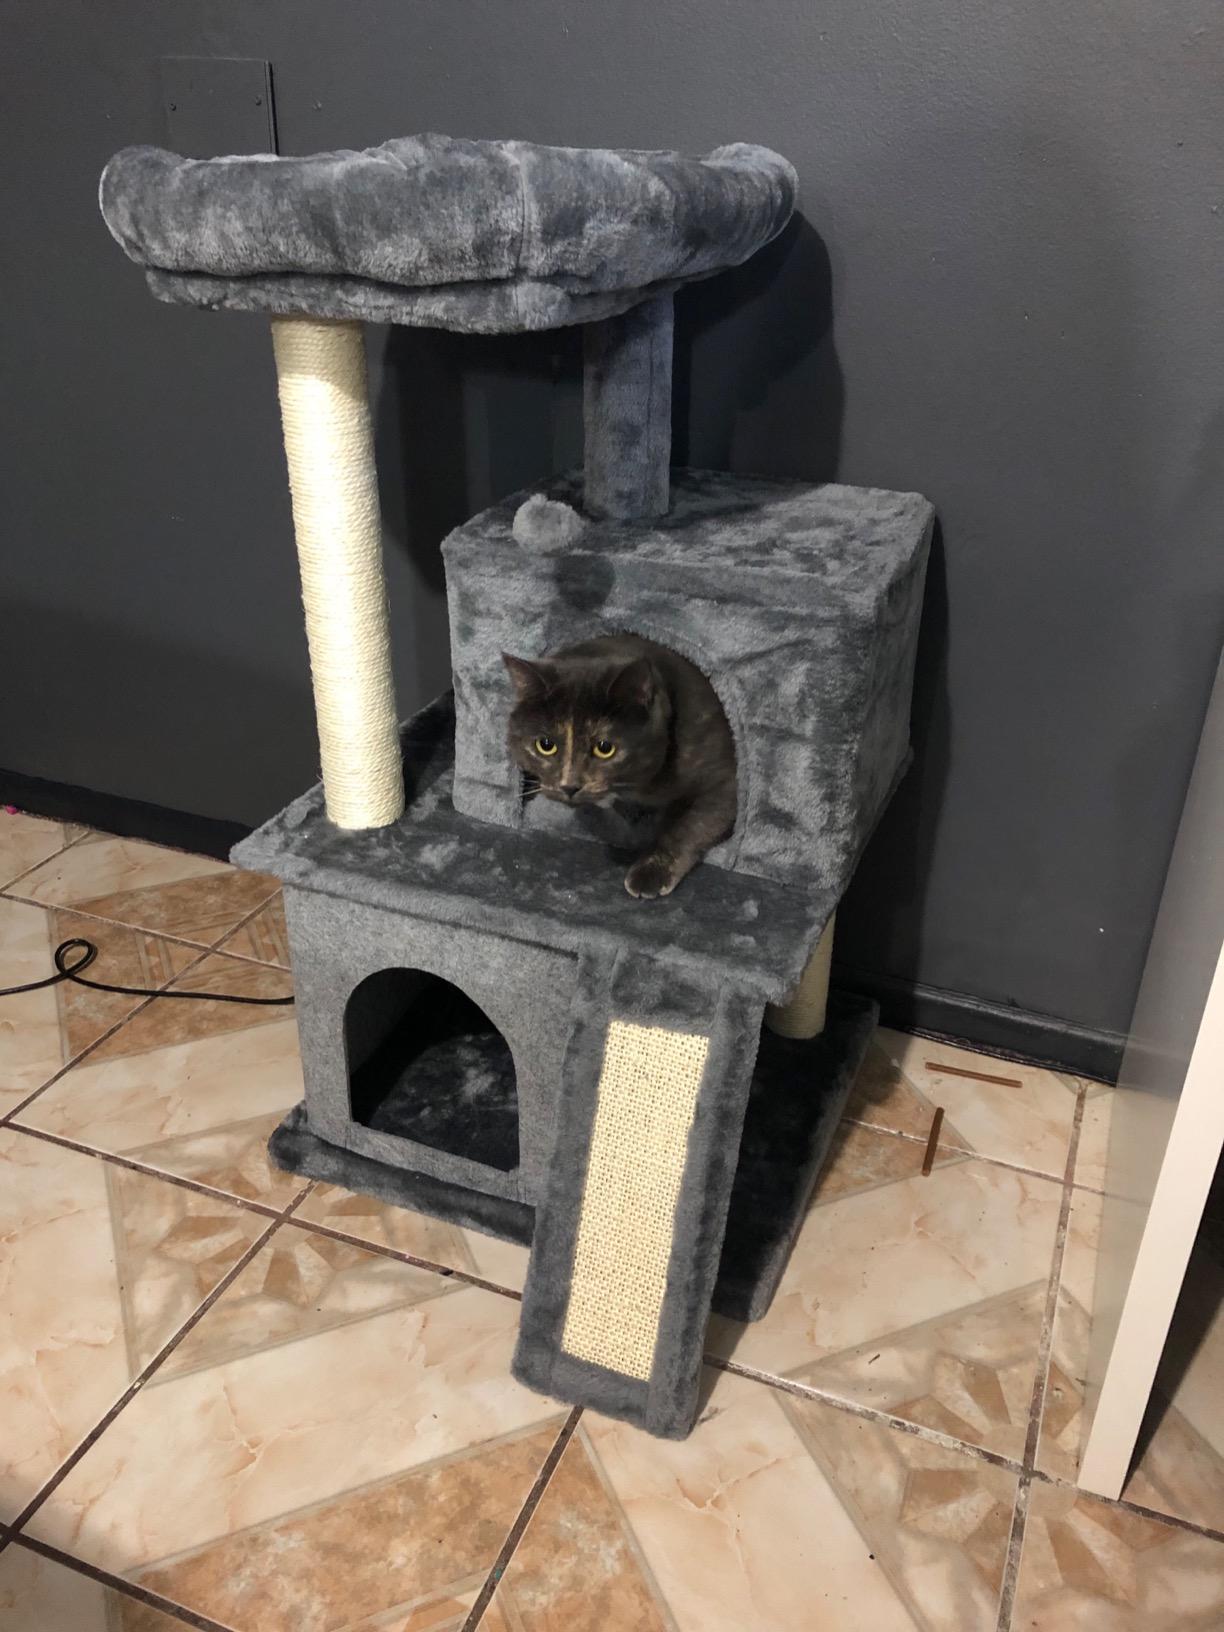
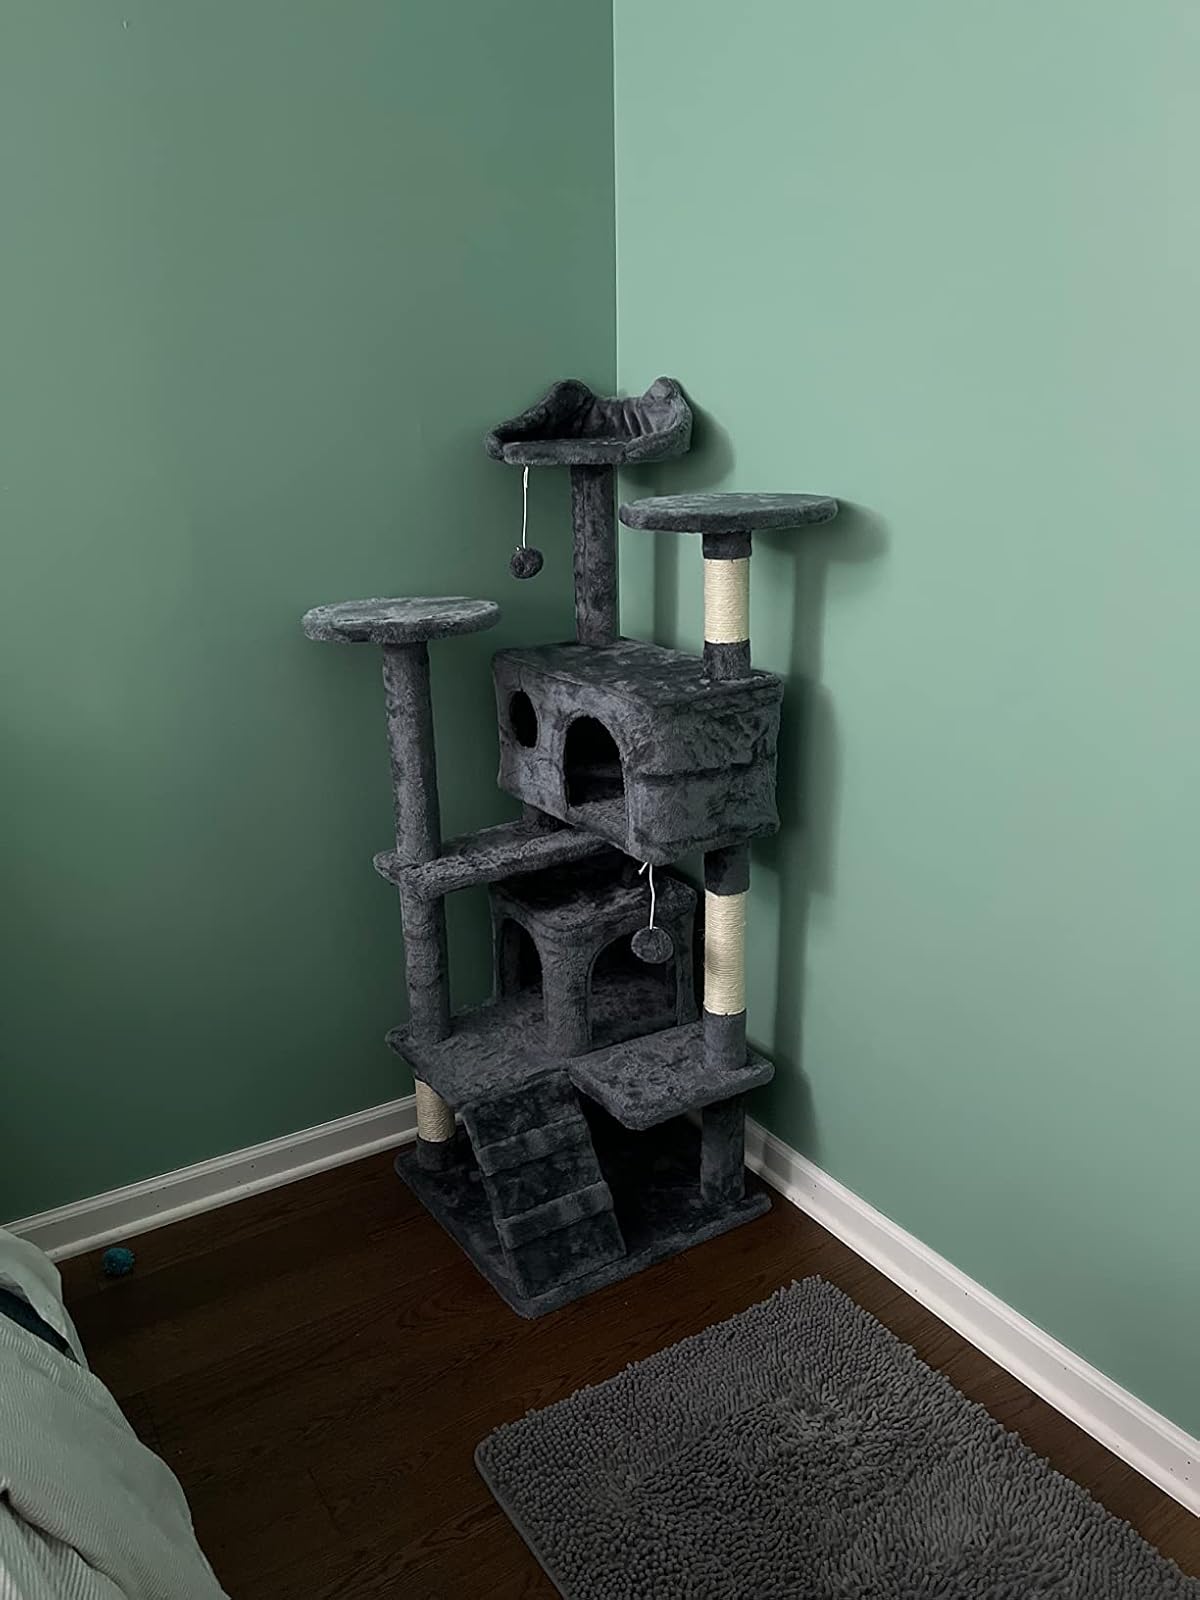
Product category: items_cat tree
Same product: no